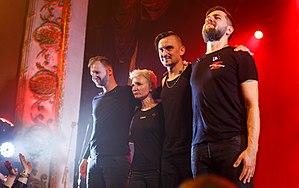
Notchnye Snaïpery est un groupe de rock russe formé en août 1993.